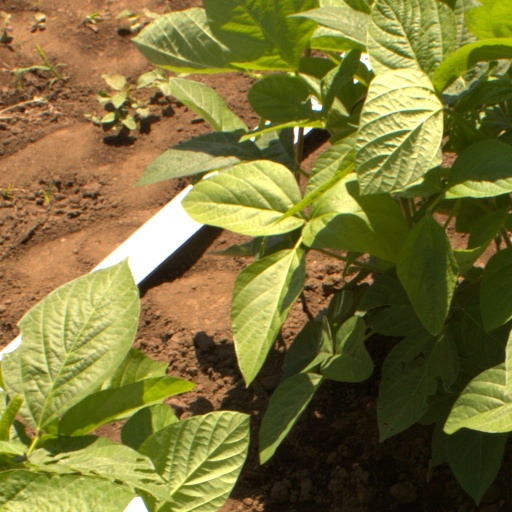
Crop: soybean